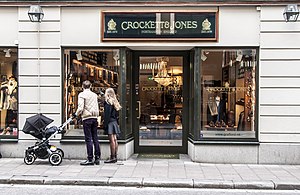
Crockett & Jones
Crockett & Jones-butik i Stockholm, Sverige.
Crockett & Jones er en britisk producent af herresko, der blev etableret i 1879 af Charles Jones og Sir James Crockett i Northampton, England. De blev i stand til at starte virksomheden med en bevilling fra Thomas White Trust. De er specialiserede i at fremstillet fodtøj med Goodyear-ribkant, og bliver i øjeblikket ledet af grundlæggerens barnebarn Charles Jones. Crockett & Jones producerer både herre- og damesko med tre kolletion til mænd og et begrænset udvalg af støvler og sko med lav hæl til kvinder.